Marjolein Buis

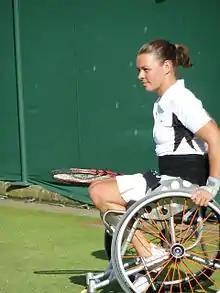
Buis at Wimbledon during 2012

Marjolein Buis (born 11 January 1988) is a Dutch retired wheelchair tennis player. Buis won 18 singles titles and 52 doubles titles. She won the gold medal in the women's doubles event with Esther Vergeer along with six grand slam doubles and two masters titles. In 2016 Buis won her only grand slam singles title at the French Open. Buis had a career high ranking of No. 3 in singles and No. 1 in doubles.